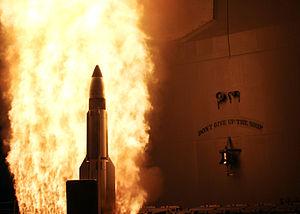
USA-193 ou NROL-21 était un satellite de reconnaissance américain, lancé depuis la base de Vandenberg, en Californie, le 14 décembre 2006. Ce satellite de la NRO, de moins de trois tonnes, était sans doute un satellite expérimental d'imagerie radar de la famille des Lacros. L'USA-193 a été victime d'une défaillance technique dès sa mise en orbite et cette dernière a commencé à décroitre.
James Lawrence, né le 1ᵉʳ octobre 1781 à Burlington et mort le 4 juin 1813, est un officier de la marine américaine.